Youth in Pakistan

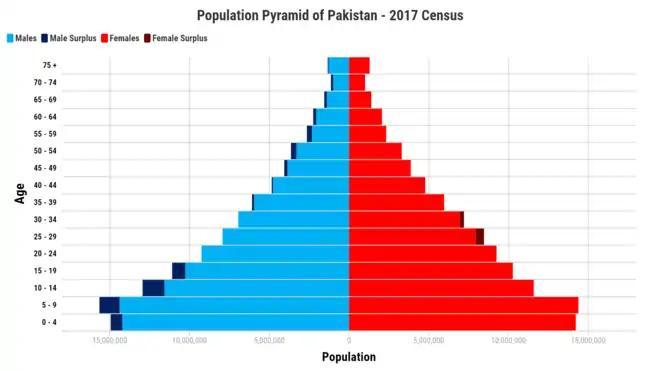
Population Pyramid of Pakistan as per the 2017 Pakistan Census

Pakistan's estimated population (excluding the disputed areas of Azad Kashmir and Gilgit-Baltistan) was 207,774,520 according to the provisional results of the 2017 Census of Pakistan. Pakistan is the world's fifth-most-populous country.